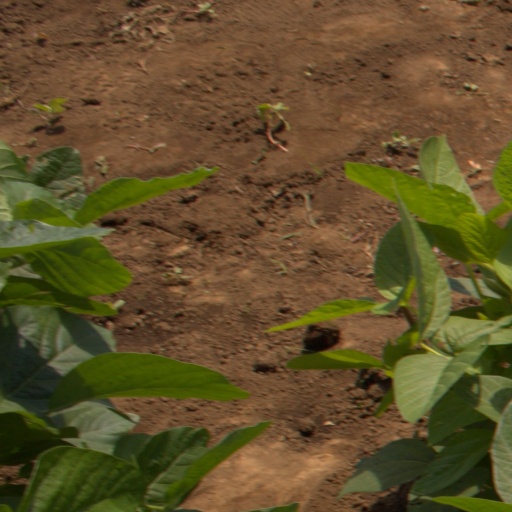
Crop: soybean